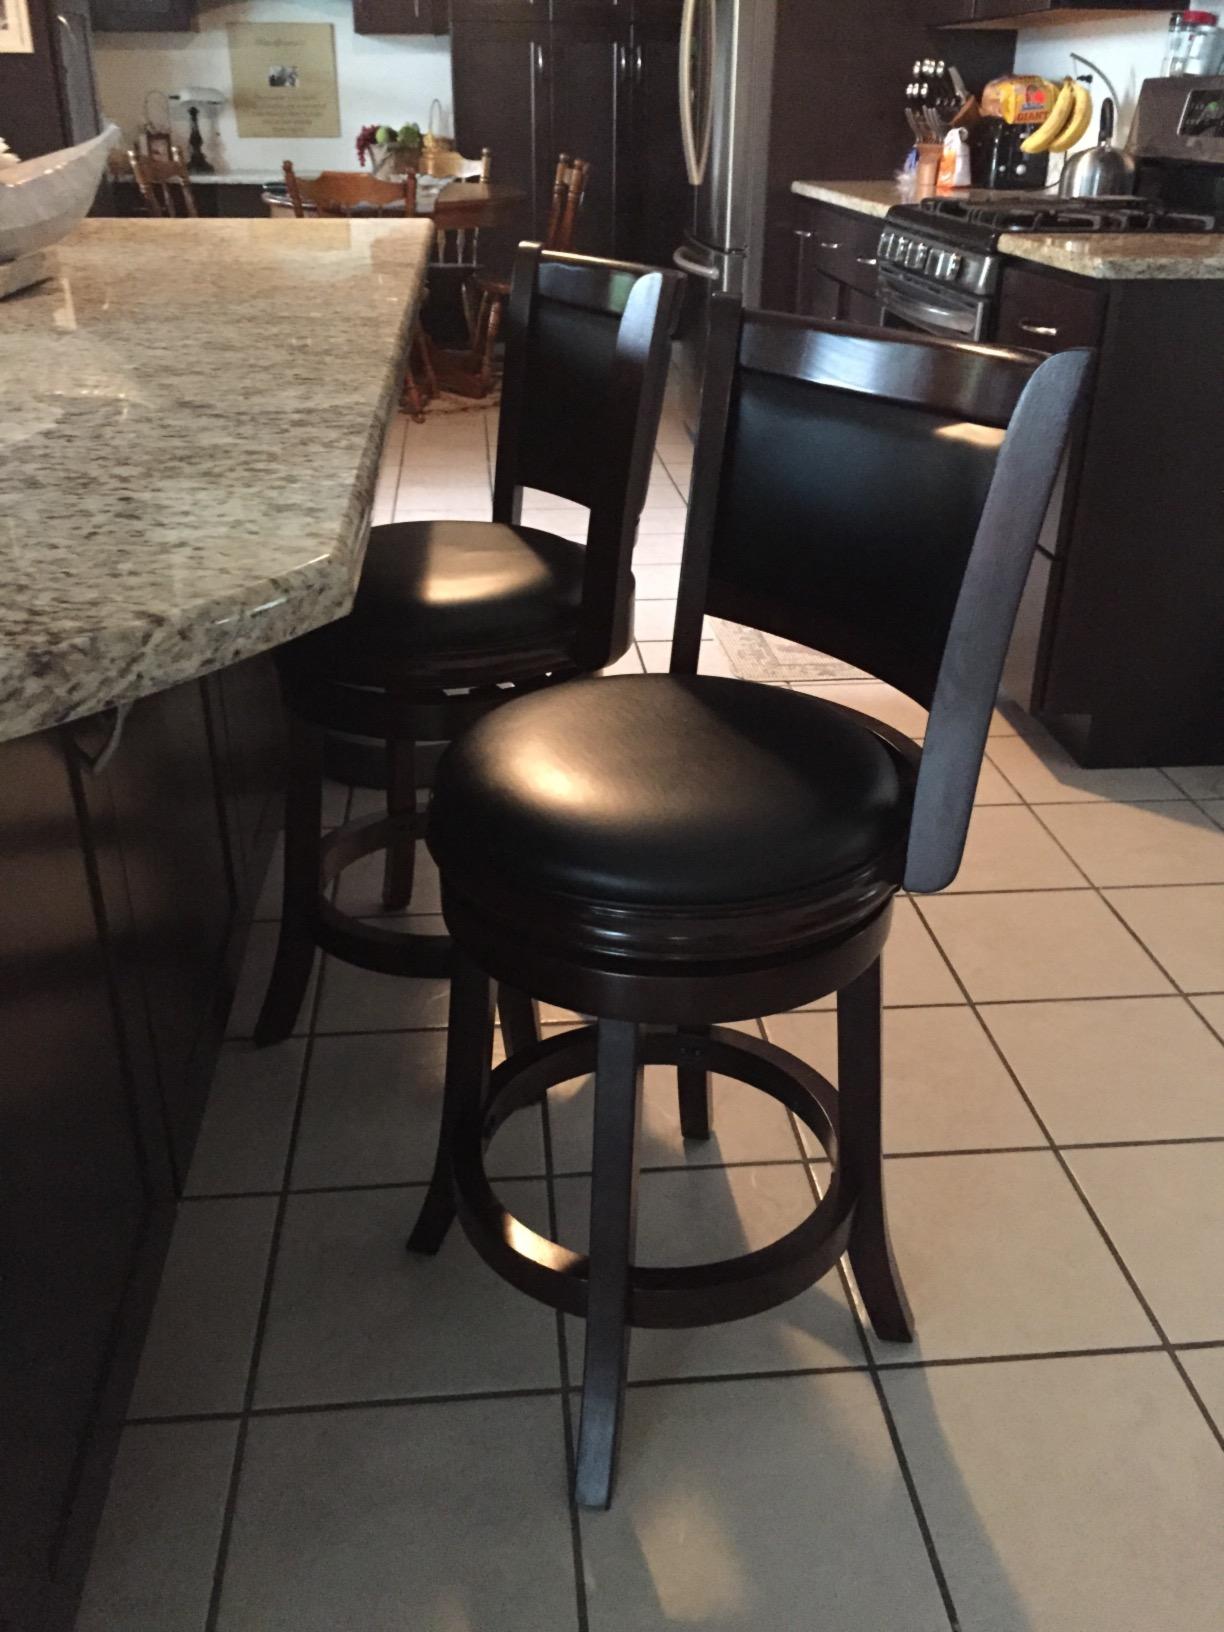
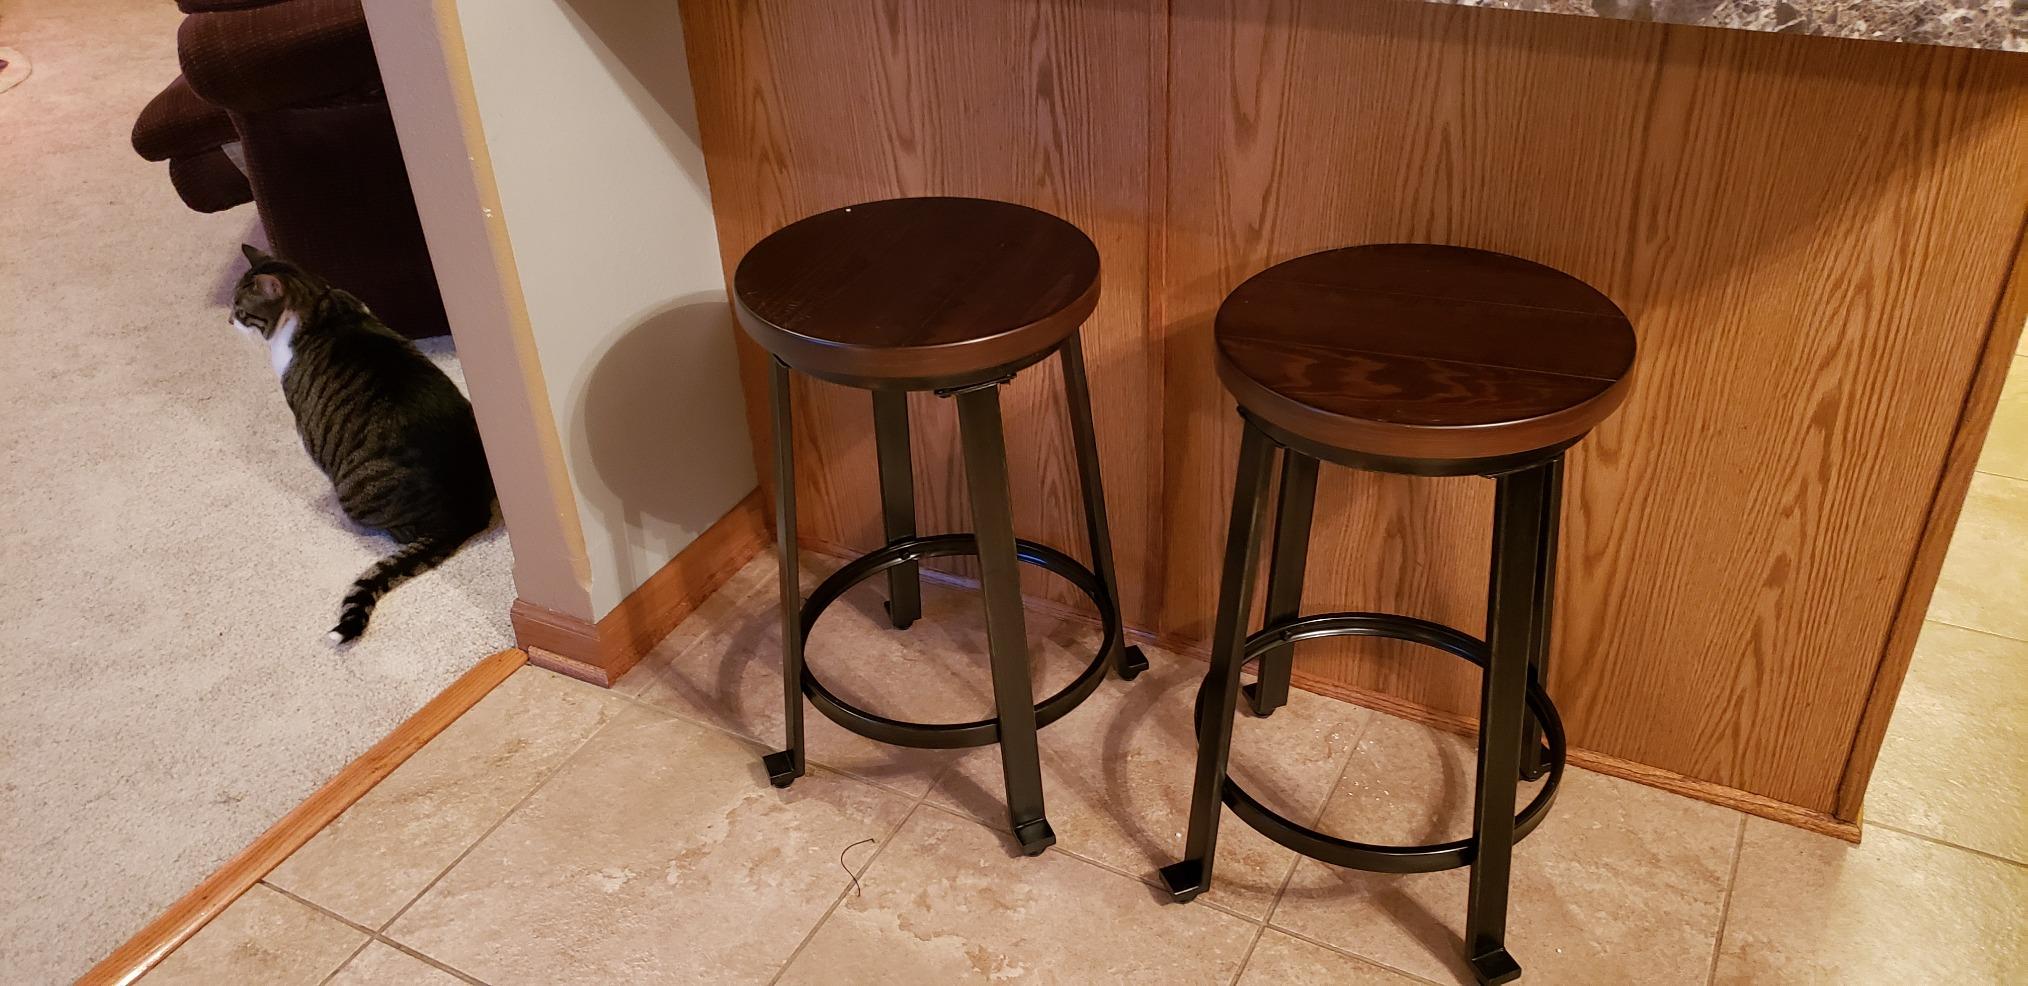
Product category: stool
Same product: no